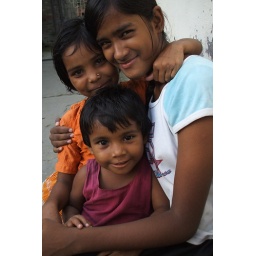
I can't remember name of the girl in the orange shirt